Zhrets

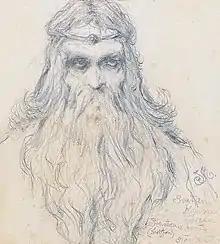
Slavic priest of fire, Jan Matejko, ca. 1870

A zhrets is a priest in the Slavic religion whose name is reconstructed to mean "one who makes sacrifices". The name appears mainly in the East and South Slavic vocabulary, while in the West Slavs it is attested only in Polish. Most information about the Slavic priesthood comes from Latin texts about the paganism of the Polabian Slavs. The descriptions show that they were engaged in offering sacrifices to the gods, divination and determining the dates of festivals. They possessed cosmological knowledge and were a major source of resistance against Christianity.